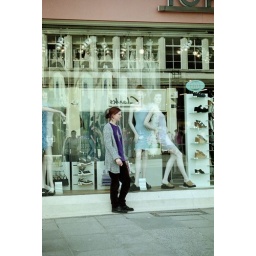
girl and models in a southampton shop window